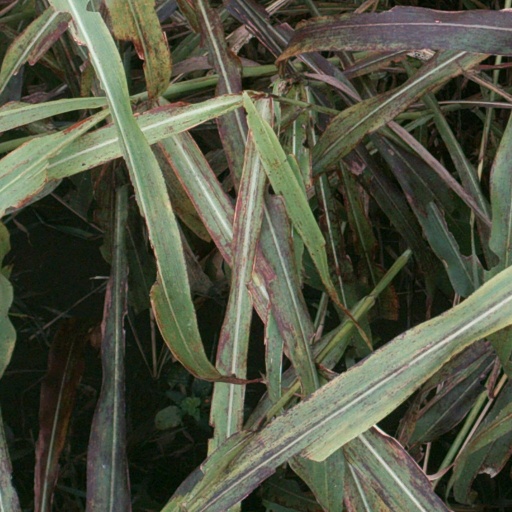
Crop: sorghum